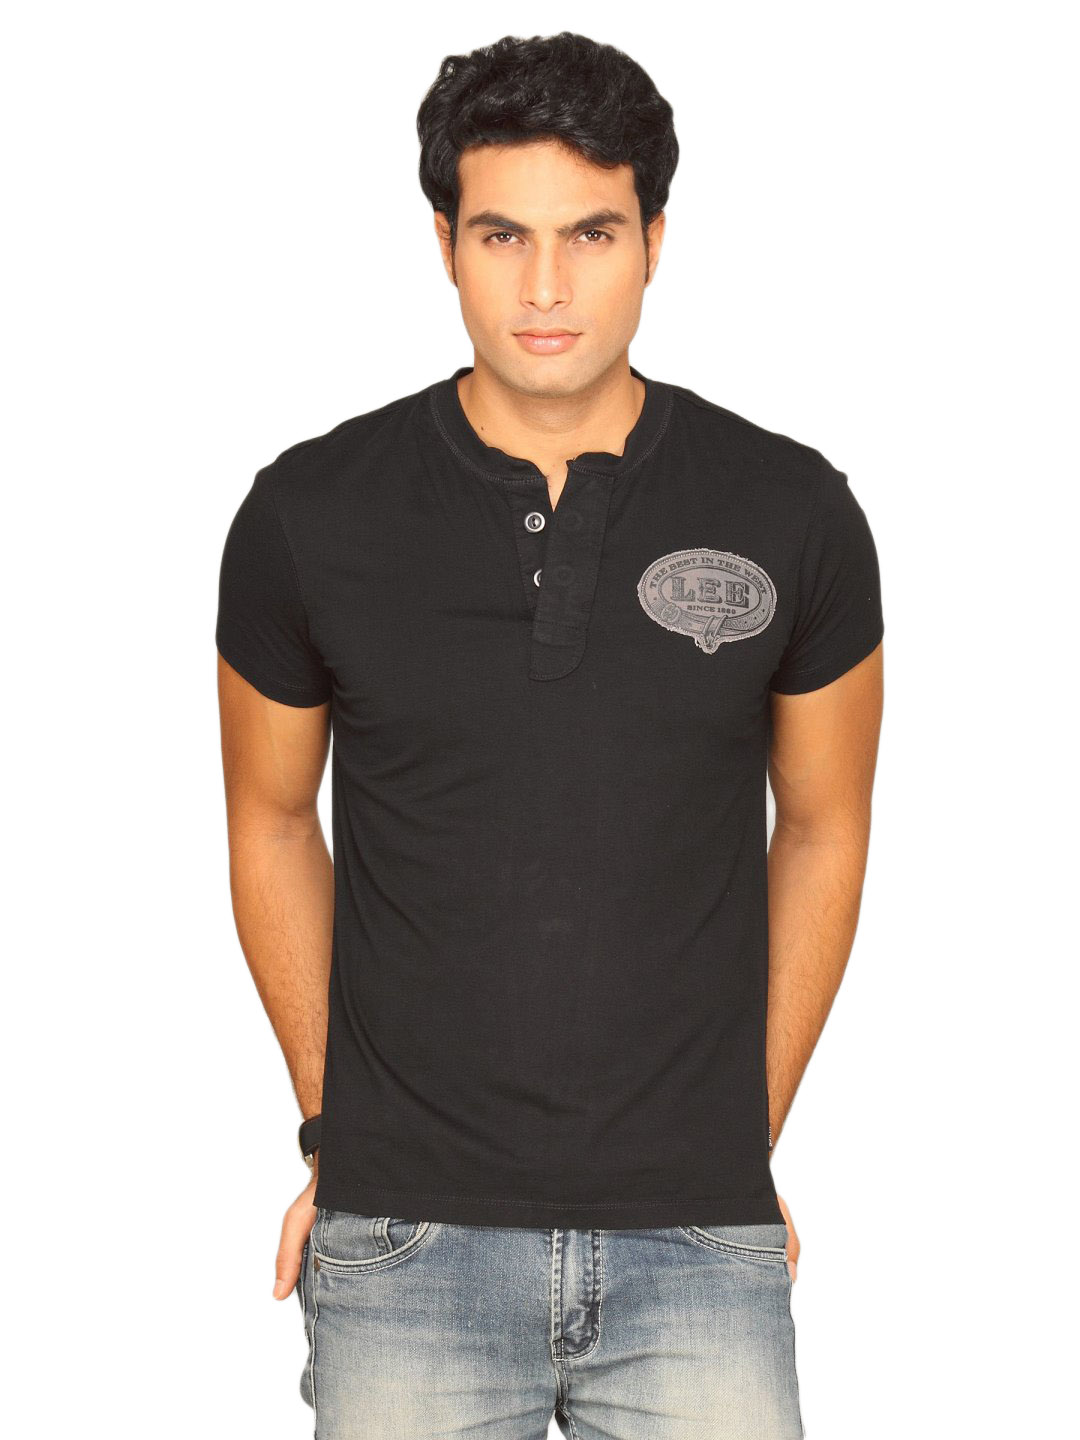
Lee Men's Sheild Black T-shirt
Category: Apparel / Topwear / Tshirts
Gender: Men
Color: Black
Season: Summer 2011
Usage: Casual